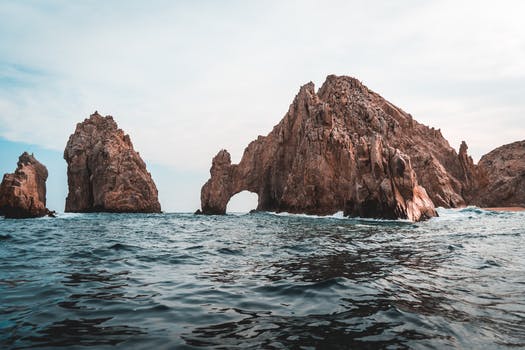
Label: No Watermark